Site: brandenburg
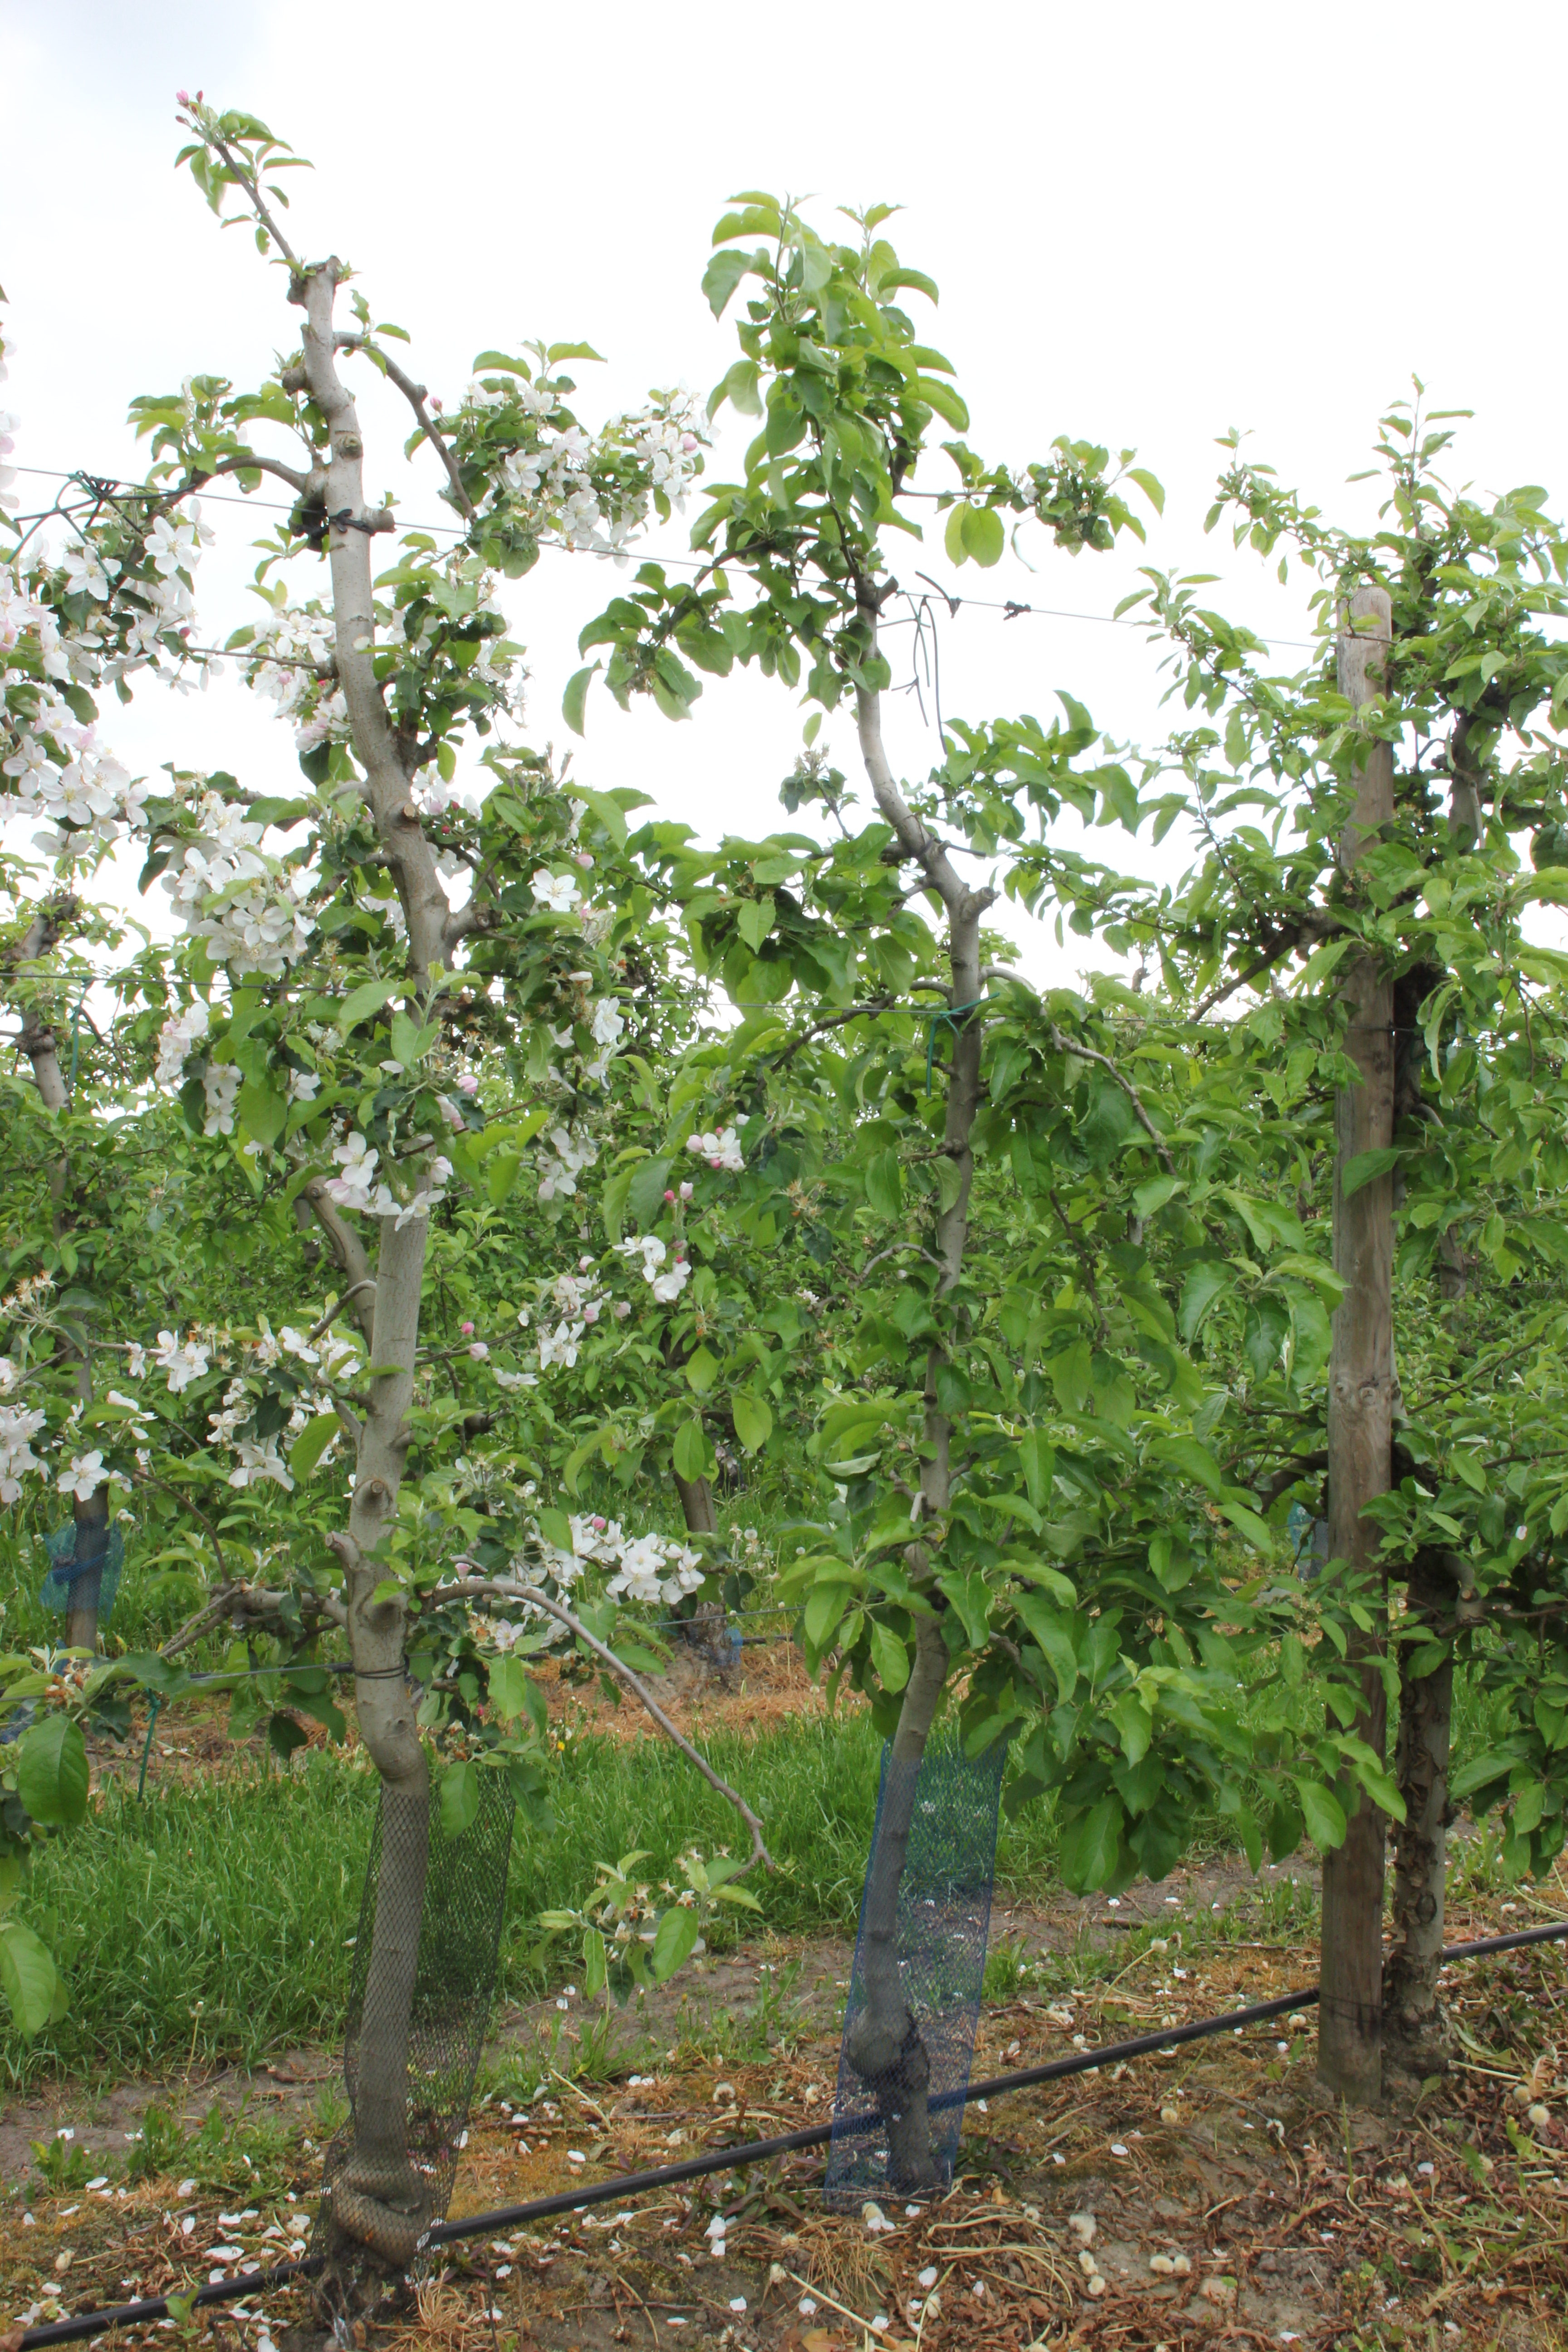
Growth stage (BBCH 67): Flowering